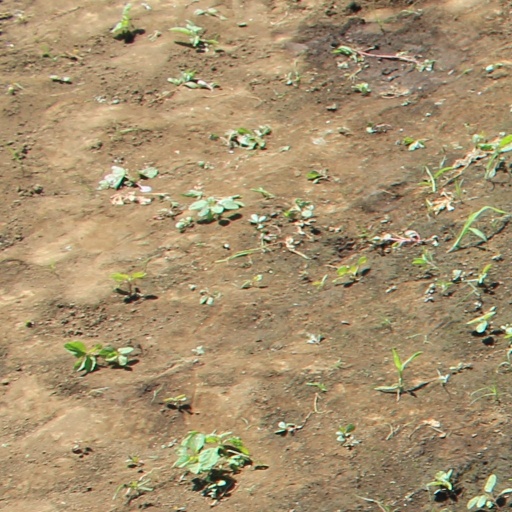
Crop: soybean